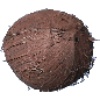
Label: cocos